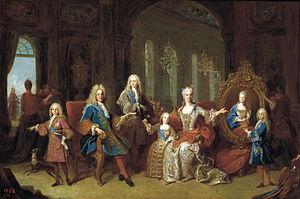
Une famille est une communauté de personnes réunies par des liens de parenté existant dans toutes les sociétés humaines, selon l'anthropologue Claude Lévi-Strauss. Elle est dotée d'un nom, d'un domicile, et crée entre ses membres une obligation de solidarité morale venant du mariage religieux et une obligation matérielle, censée les protéger et favoriser leur développement social, physique et affectif. Si cette notion est universelle, le nombre de personnes qu'elle inclut ou la solidarité accordée est variable, c'est même une des notions centrales dans la culture. Il en découle de grandes différences par exemple dans le droit, dans la transmission du patrimoine ou la religion.
La Famille de Philippe V est un tableau de Jean Ranc, peint en 1723, qui représente le roi Philippe V d'Espagne avec sa famille. Il est conservé au musée du Prado.
La Famille de Philippe V est une huile sur toile de Louis Michel van Loo, achevée en 1743. Elle représente en grandeur nature Philippe V d'Espagne et sa famille. La peinture dépeint la famille royale dans une pièce de fiction et dans le style de l'art français baroque et rococo. Ce tableau fait partie d'un trio de peintures qui portent le même titre et sont datées de 1723 par Jean Ranc, une plus petite version en 1738 et cette représentation de 1743.
Élisabeth Farnèse, connue aussi comme Isabel de Farnesio ou Isabella Farnese, fut reine d'Espagne de 1714 à 1746, influençant de manière importante la politique du royaume.